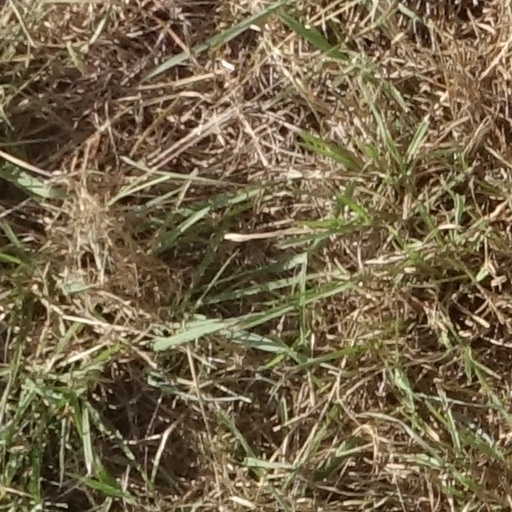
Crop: sorghum